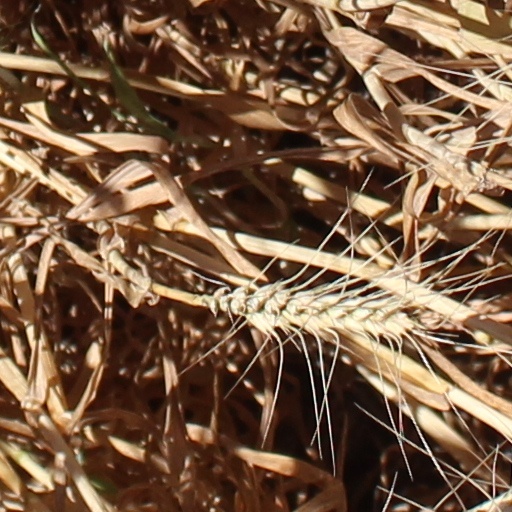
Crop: wheat